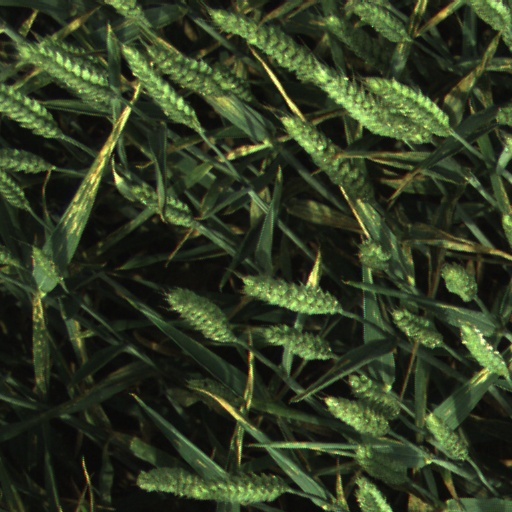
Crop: wheat